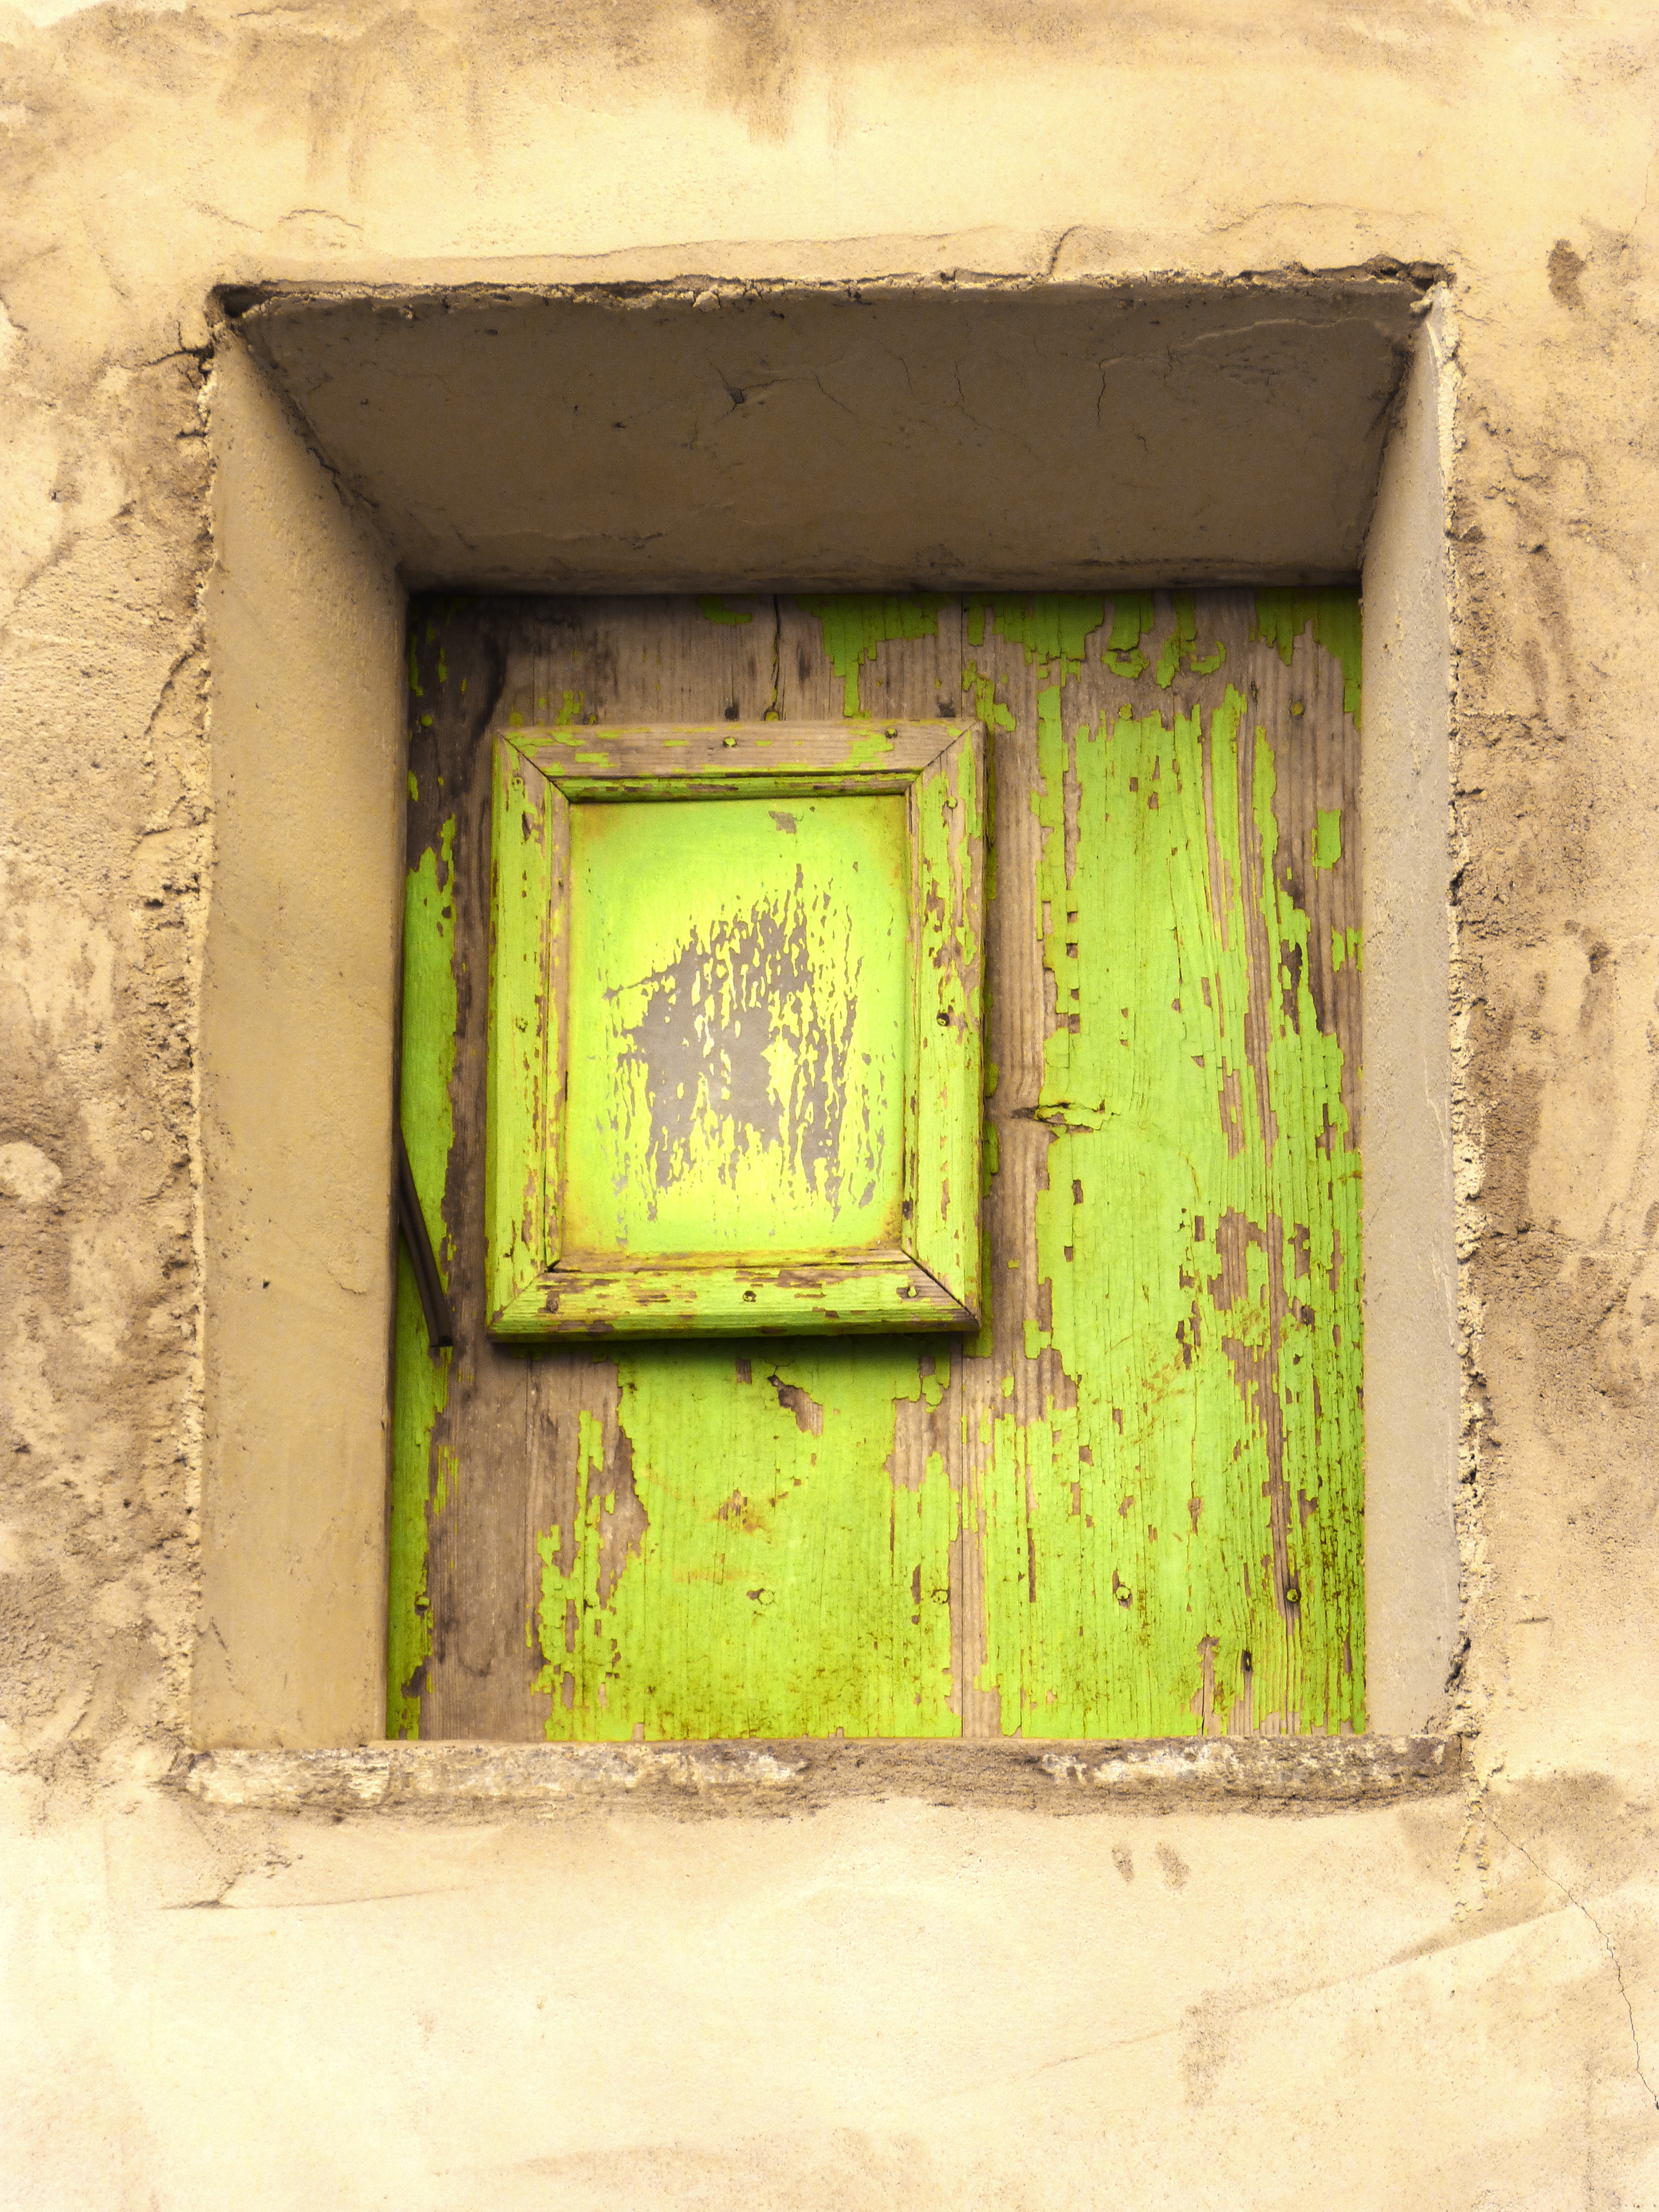
wood, house, texture, window, old, wall, green, color, yellow, door, temple, picture frame, ancient history